Casinos Austria

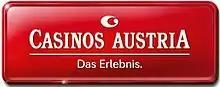
Logo of Casinos Austria

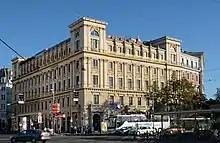
Former headquarters of Casinos Austria in Vienna (Palais Ephrussi)

Casinos Austria AG, formed in 1967 and based in Austria, is a gaming corporation that owns and operates casinos around the globe. It is one of the largest casino operators in the world. Casinos Austria together with its partners operate in about 40 land-based casinos in 16 countries, 8 shipboard casinos, 15 slot parlors, a range of lottery products in Argentina, and one online gambling platform. Together, the Casinos Austria International (CAI) group’s gaming entertainment operations feature over 750 gaming tables and 7,600 gambling machines. The headquarters of the company was located in the Palais Ephrussi in Vienna from 1969 to 2009. It is now located at Rennweg 44 in the 3rd district of Vienna.